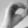
ASL letter: O